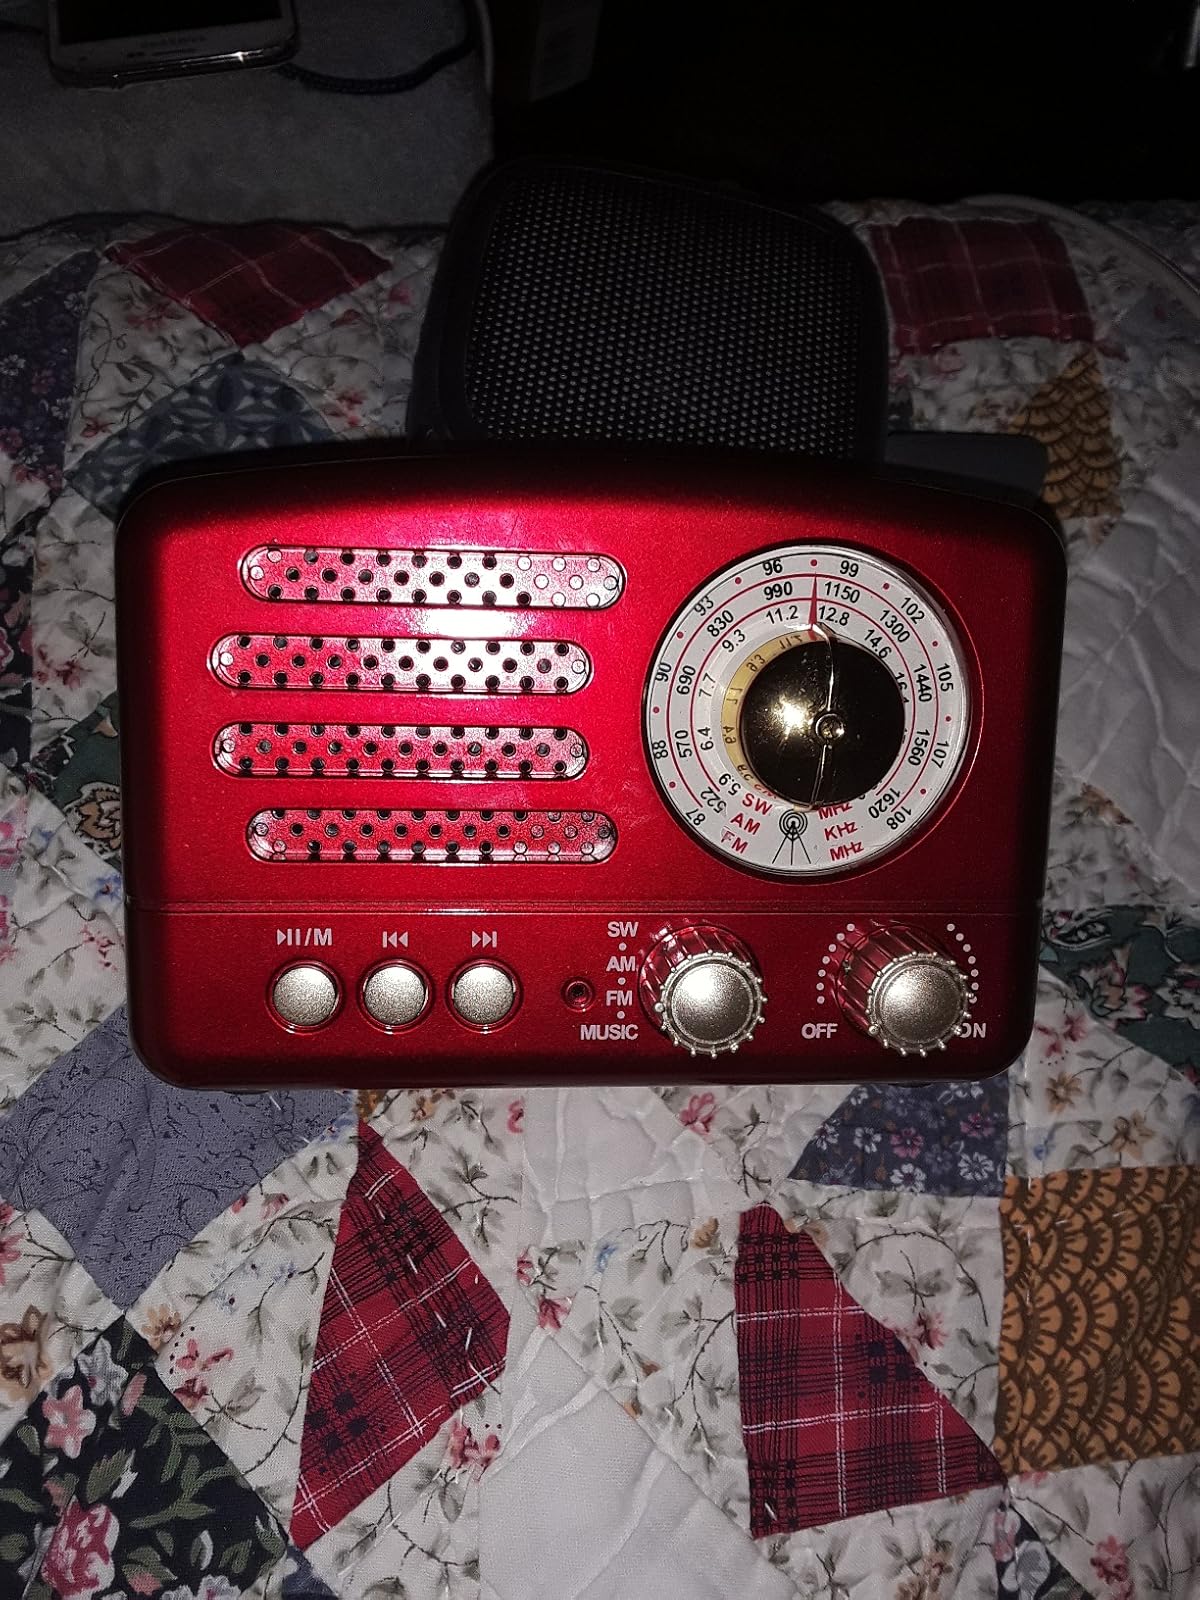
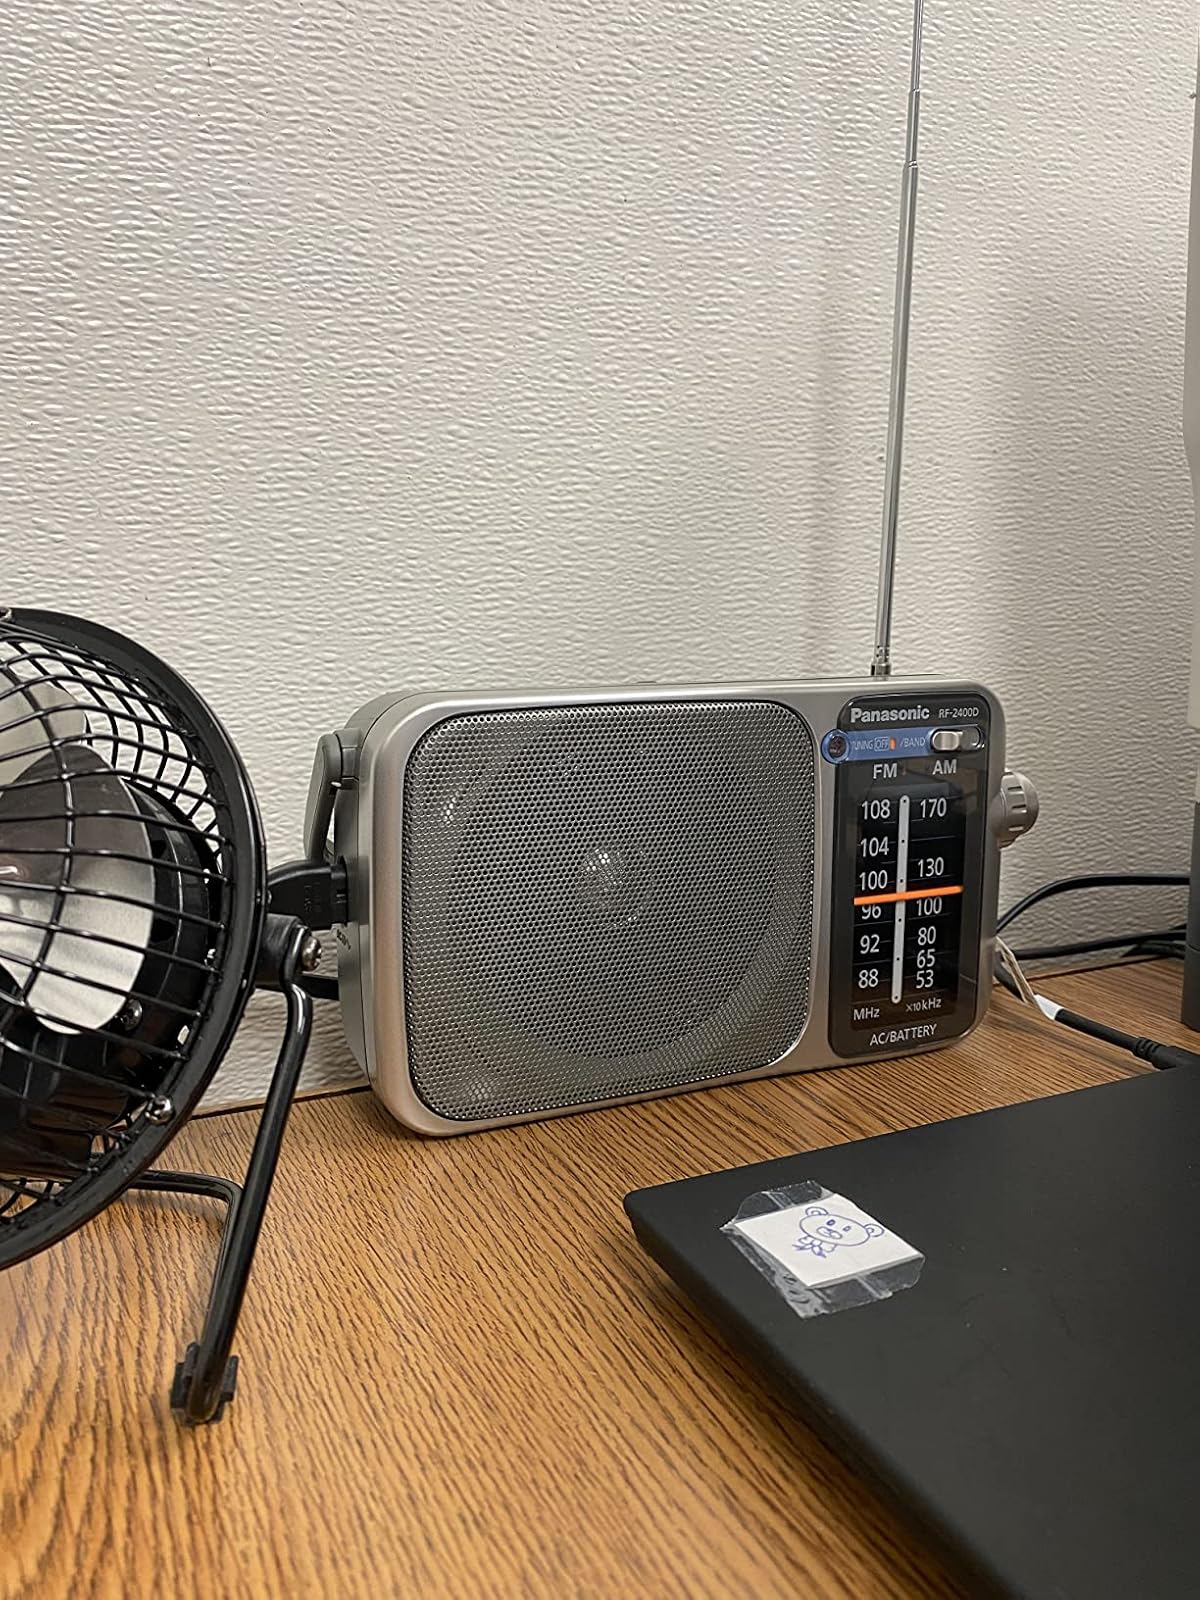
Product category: radio
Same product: no